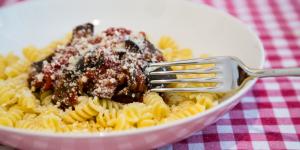
fusilli en salsa de berenjenas